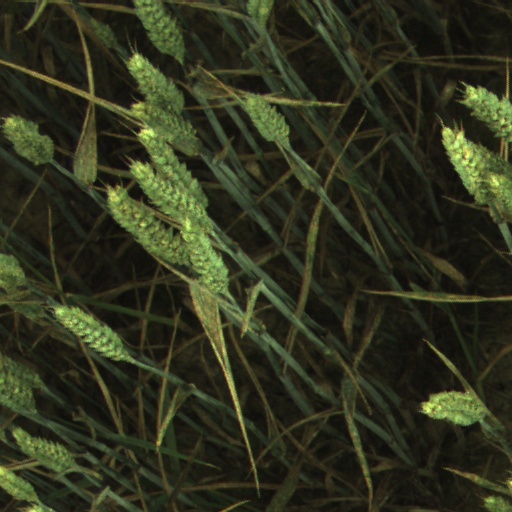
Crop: wheat